Edward S. Bragg

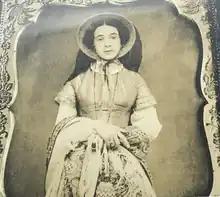
Cornelia, wife of Edward S. Bragg

General Bragg remained involved in state politics. In 1884, he was again a delegate to the Democratic National Convention. At that convention, he seconded the nomination of Grover Cleveland for the presidency saying "We love him for the enemies he made."—referring to Cleveland's conflicts with the corrupt Tammany Hall organization. The phrase became a slogan for the Cleveland campaign, and Cleveland was elected the 22nd President of the United States that November.